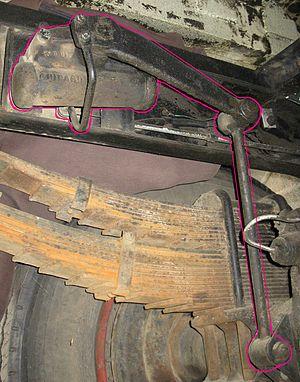
Détail d'une partie du système de répartition de freinage en fonction de la charge, sur l'essieu arrière.
Les Citroën 350-850 séries N et P dits « Belphégor » sont des camions fabriqués par Citroën à Aubervilliers.